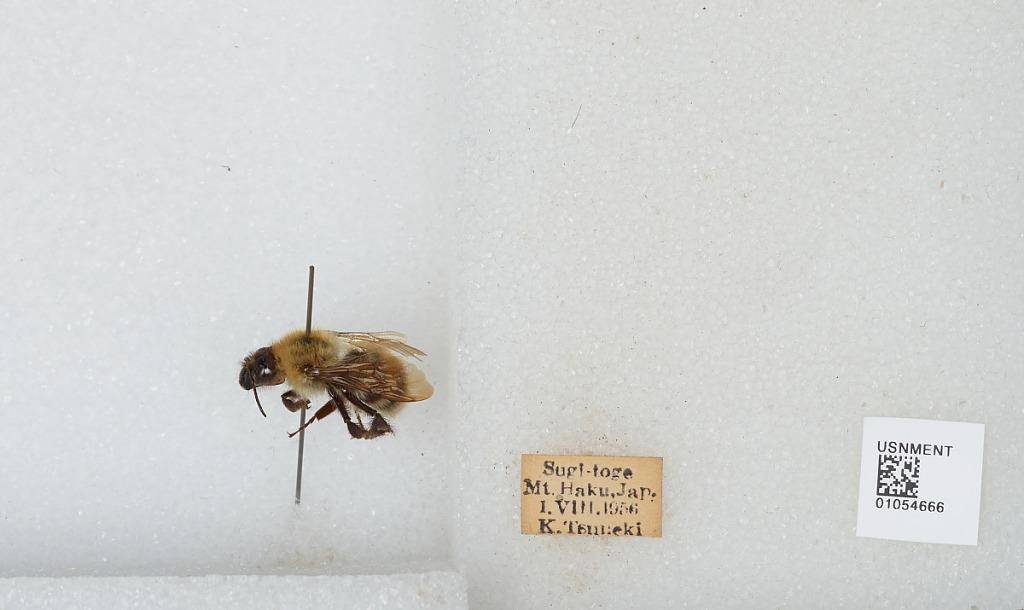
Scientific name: Bombus sp.
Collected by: K. Tsuneki
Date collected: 1956-8-1
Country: Japan
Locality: Mt. Haku, Sugitoge